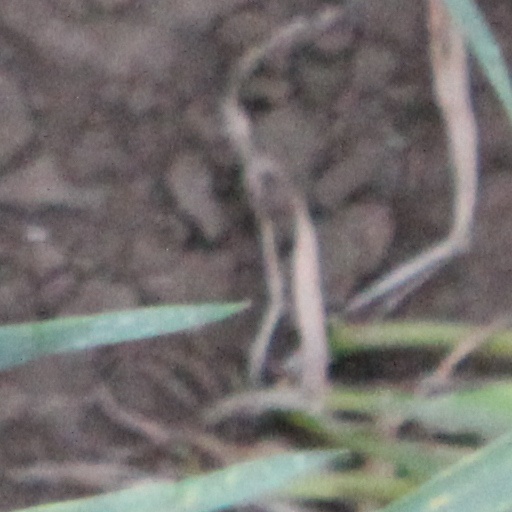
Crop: wheat